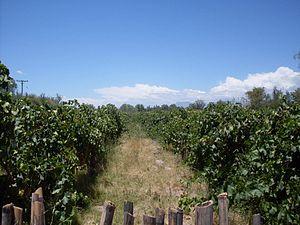
Catamarca est une province du nord-ouest de l'Argentine. Elle est entourée des provinces de Salta au nord, Tucumán et Santiago del Estero à l'est, Córdoba au sud-est, et La Rioja au sud. À l'ouest, elle est contiguë au Chili.